Maysan Road

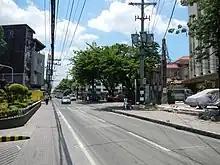
Maysan Road in Malinta

Maysan Road is one of the main east–west thoroughfares of Valenzuela, Philippines. It is a narrow street with only one lane in each direction, making it one of the most congested streets in northern Metro Manila. It runs for approximately from MacArthur Highway in barangay Malinta, past the North Luzon Expressway intersection, into North Caloocan. The road connects the central Valenzuela barangays of Malinta, Maysan, Paso de Blas, and Bagbaguin. It was the main access road for vehicles going to Valenzuela and the Manila North Harbor from the North Luzon Expressway before the construction of NLEX Segment 9 (NLEX Karuhatan Link), which parallels it to the south.